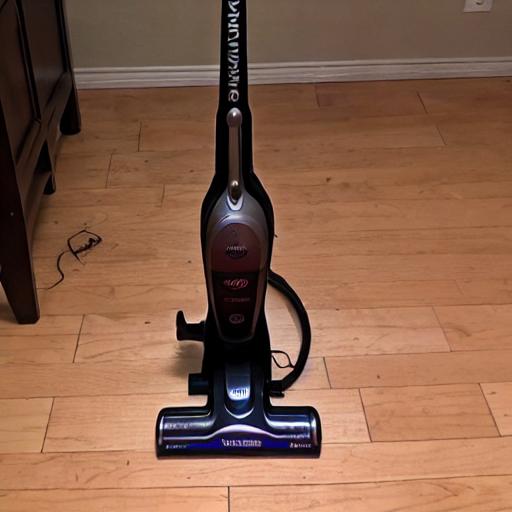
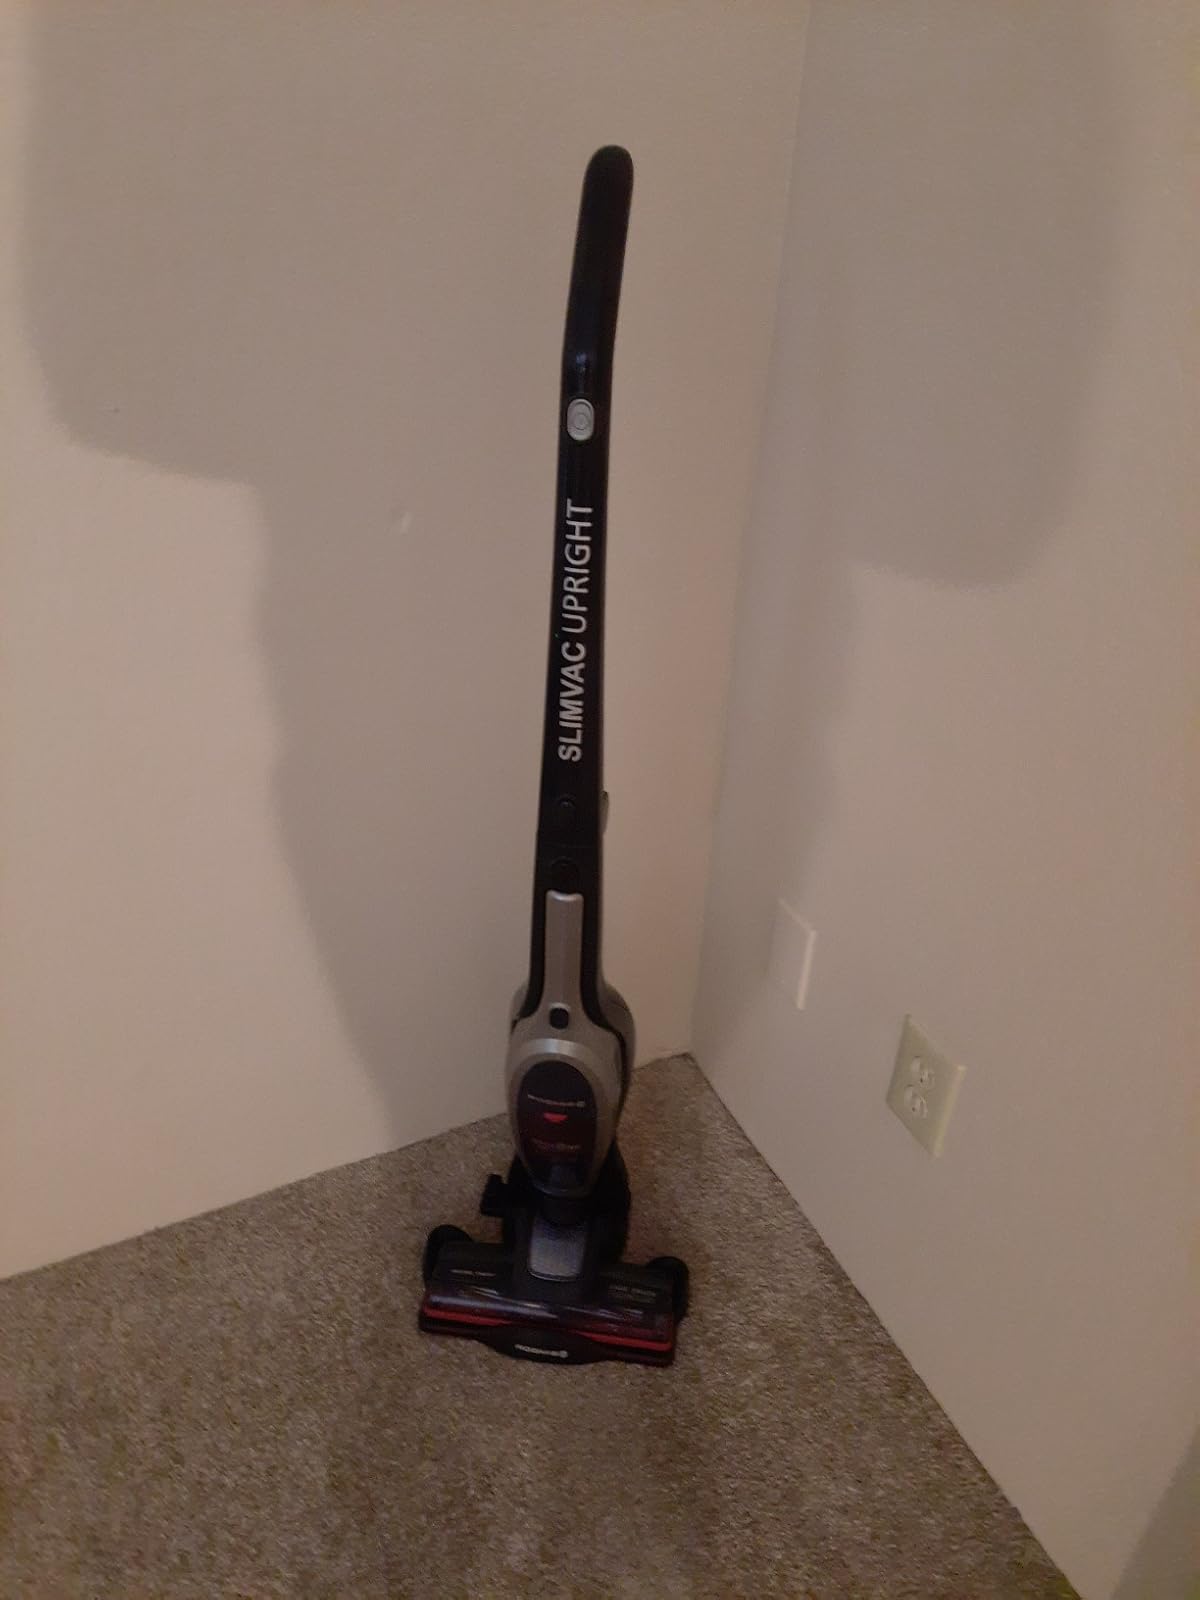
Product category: items_vacuum
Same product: no